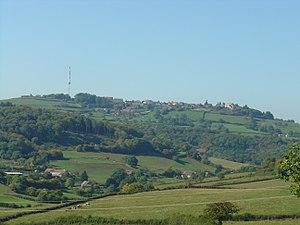
Village perché du Mont Saint-Vincent (603m)
Mont-Saint-Vincent est une commune française située dans le département de Saône-et-Loire en région Bourgogne-Franche-Comté.